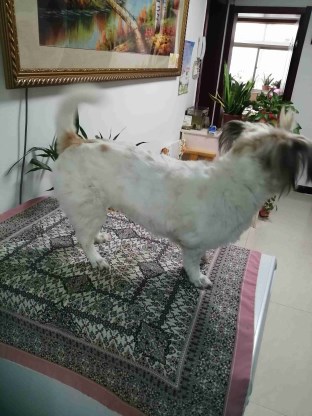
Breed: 3336-n000121-chinese_rural_dog